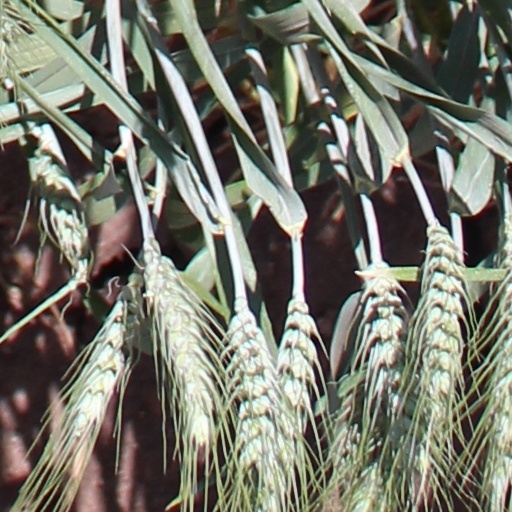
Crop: wheat